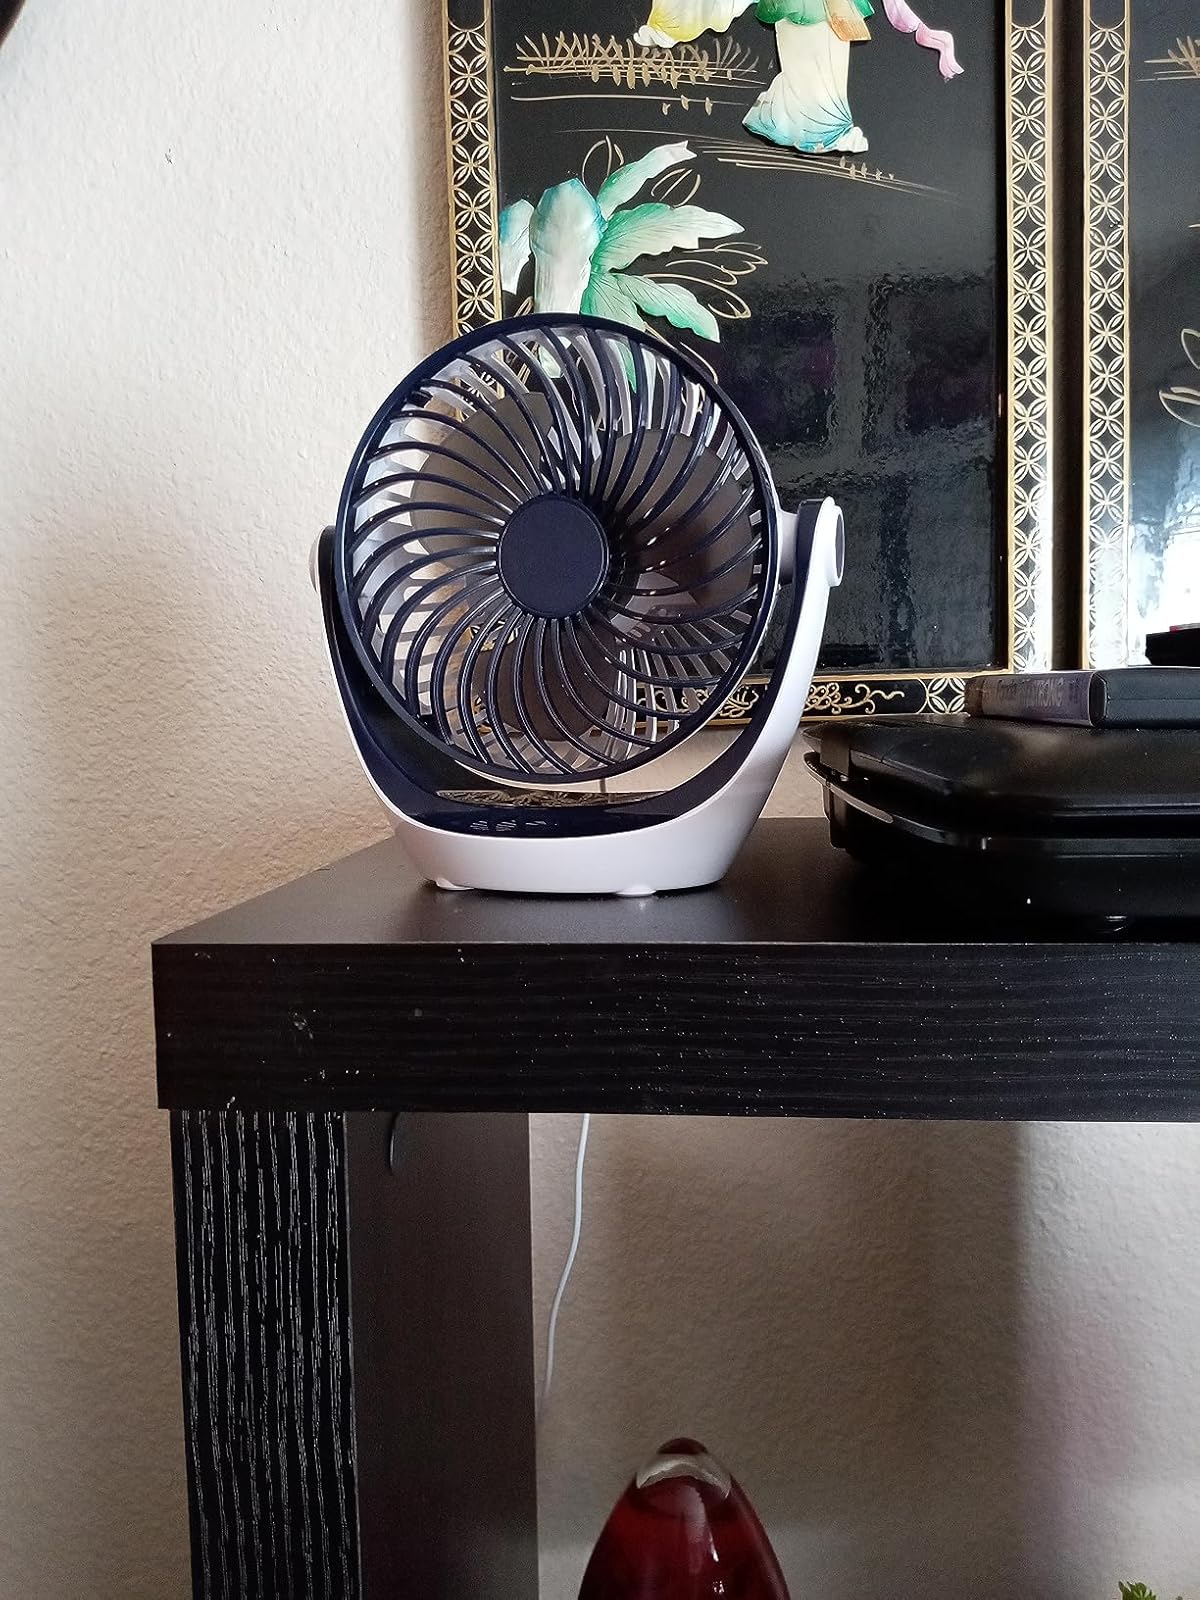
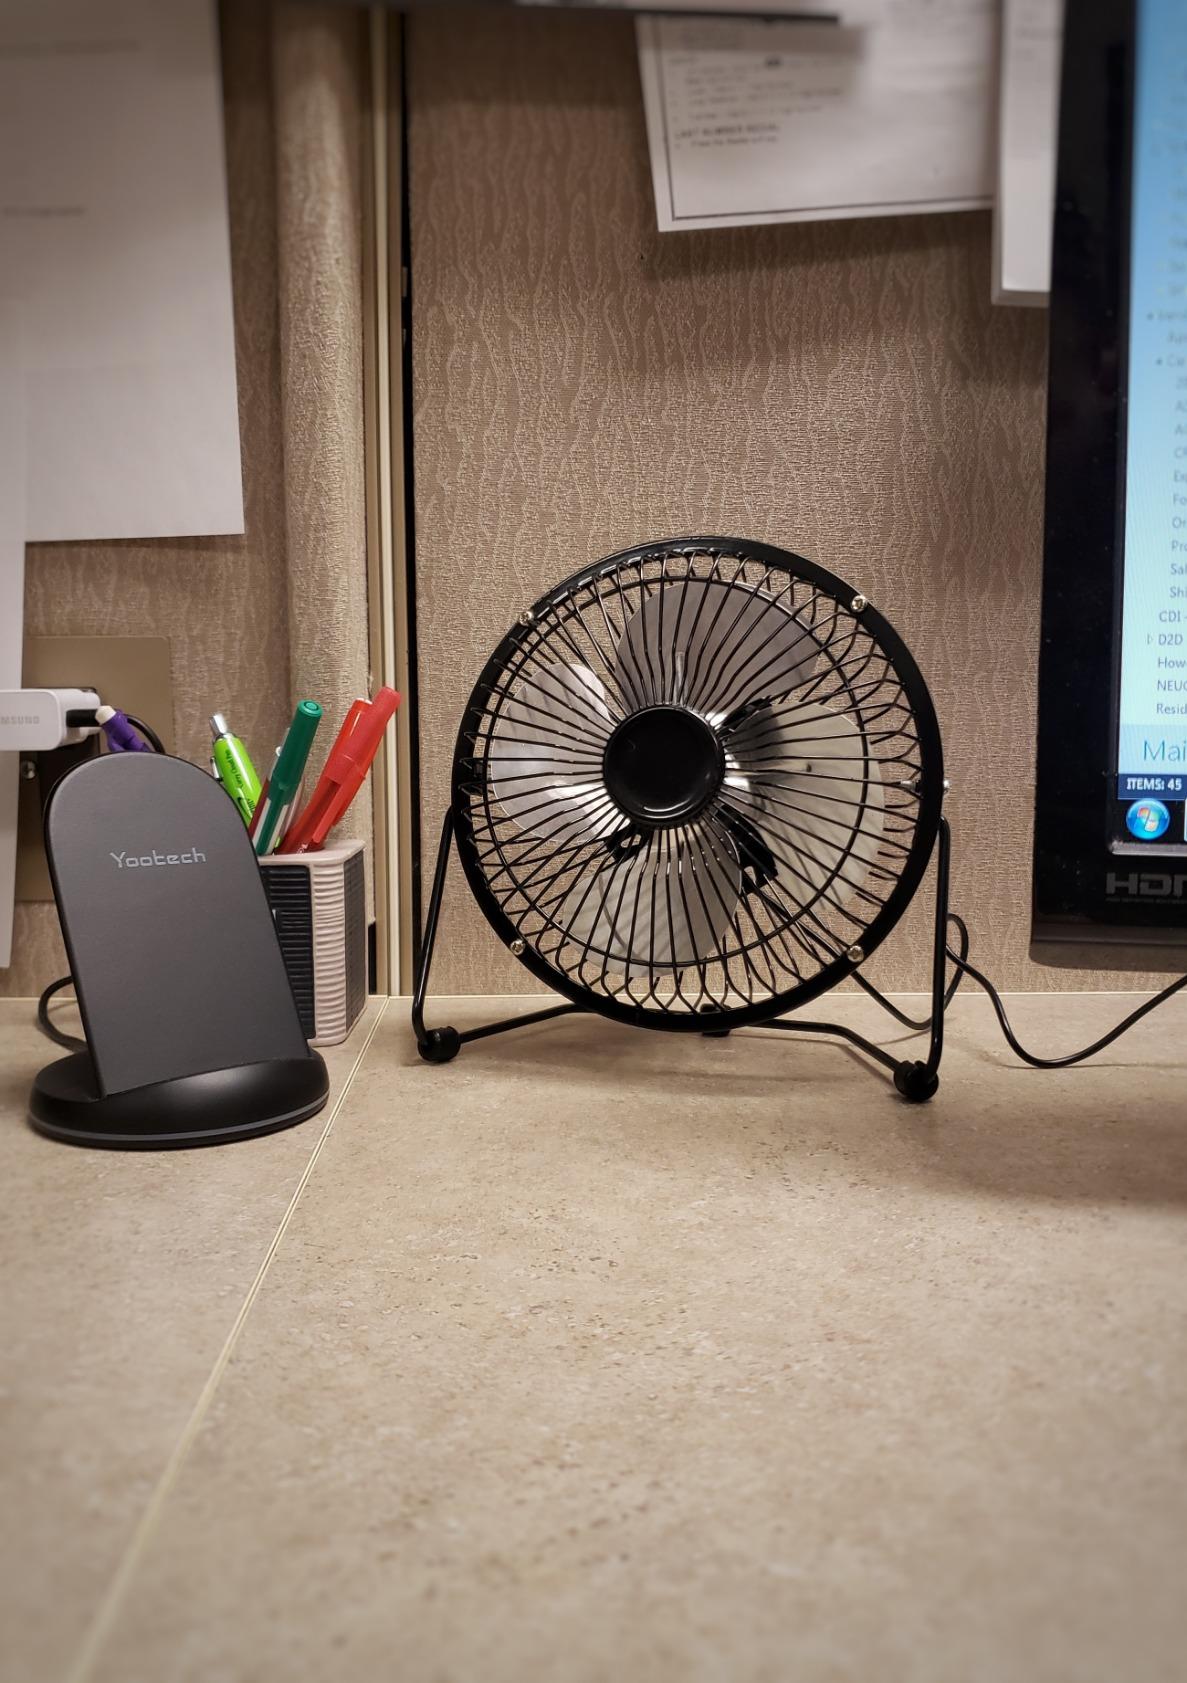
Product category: fan
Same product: no